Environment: real
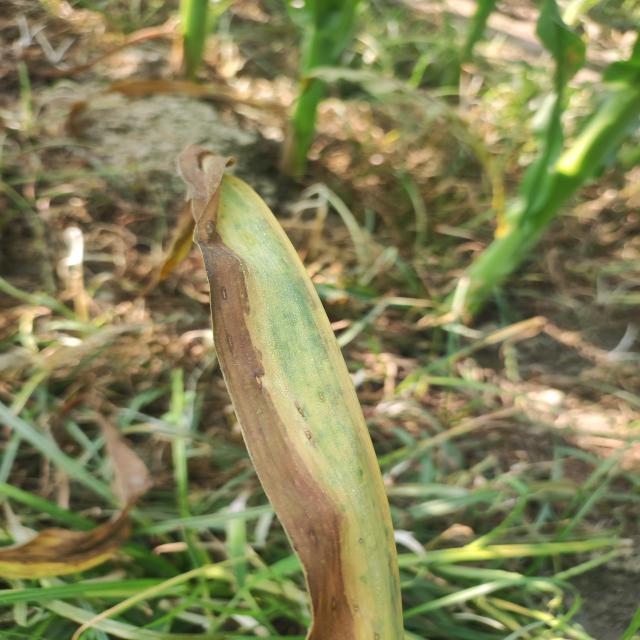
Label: potassium_deficiency